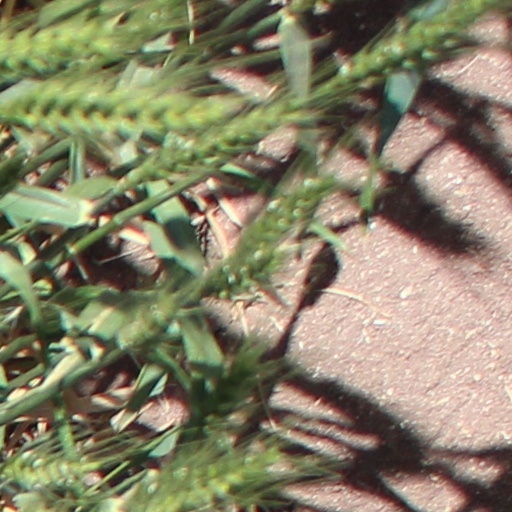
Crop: wheat